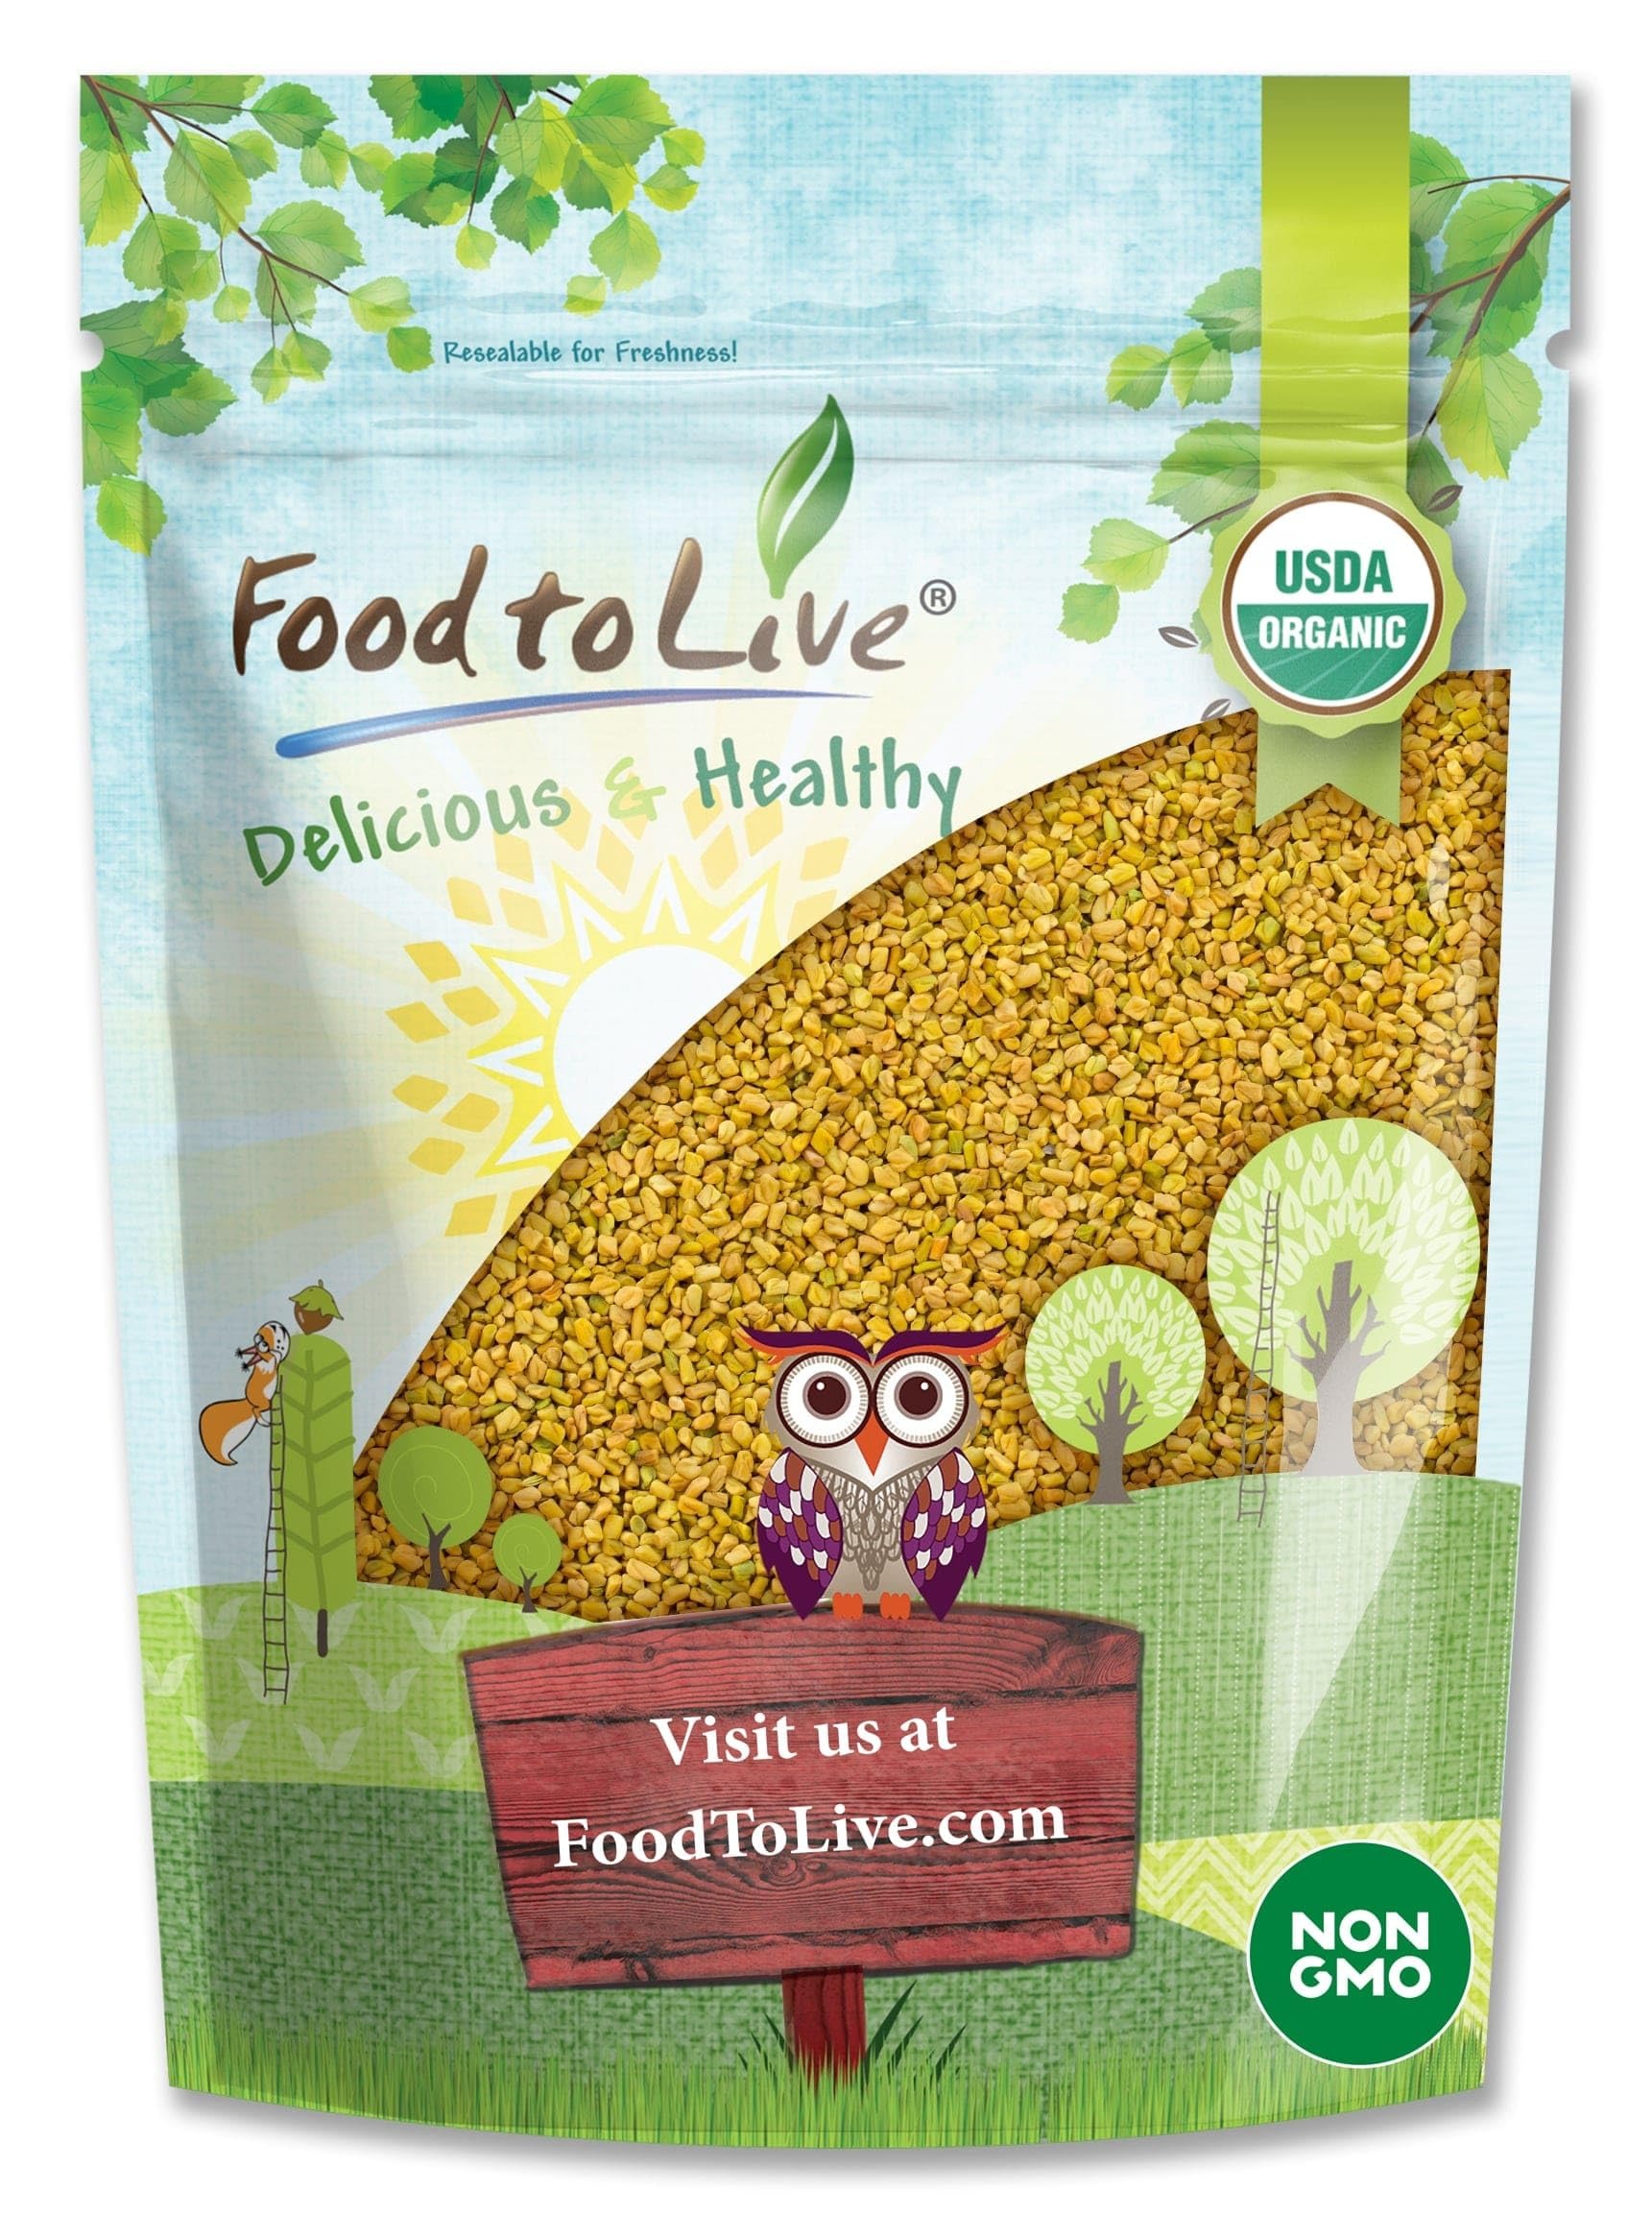
Item Name: Organic Fenugreek Seeds, 12 Ounces — Non-GMO, Raw, Whole Methi, Kosher, Vegan, Bulk, Rich in Iron, Copper and Fiber
Bullet Point 1: ✔️CERTIFIED ORGANIC: Organic Fenugreek Seeds from Food to Live is a 100% Non-GMO and Kosher product.
Bullet Point 2: ✔️HIGH GERMINATION RATE: Organic Fenugreek Seeds have a very high germination rate so you can sprout it at home at any time.
Bullet Point 3: ✔️PERFECT KITCHEN INGREDIENT: You can add Organic Fenugreek Seed sprouts to vegetables and lentil dishes, sandwiches, pasta, dips, fillings, etc.
Bullet Point 4: ✔️IRON AND COPPER: Organic Fenugreek Seeds are an extremely rich source of Iron, Copper, Manganese, Phosphorus and other useful elements.
Bullet Point 5: ✔️BRIGHT AROMA: Fenugreek Seeds are an indispensable ingredient in many Indian curries, the spice has a unique aroma to make your dishes taste brighter.
Value: 12.0
Unit: Ounce

Price: 10.19